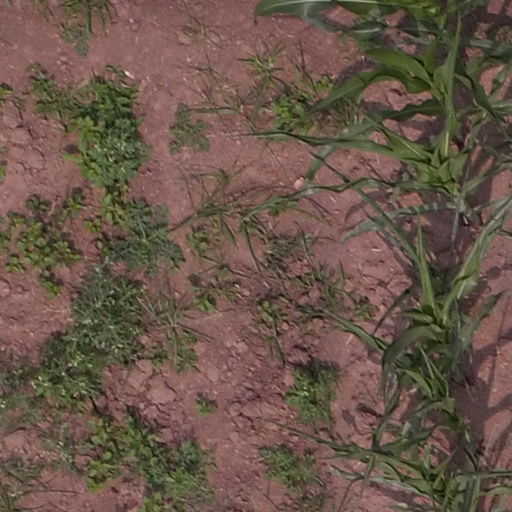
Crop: maize; corn